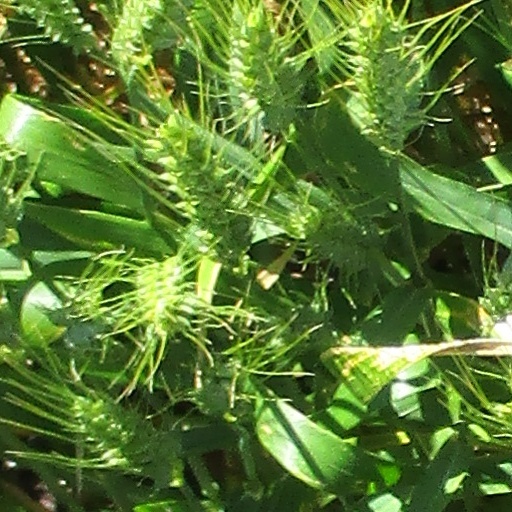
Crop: wheat